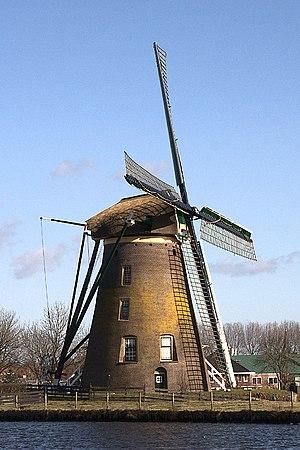
Cet article recense les moulins à vent de la province de Hollande-Méridionale, aux Pays-Bas.